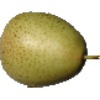
Label: Pear 1